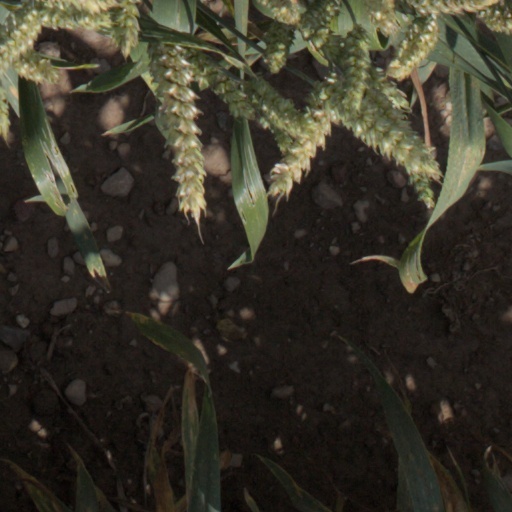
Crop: wheat